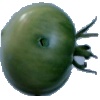
Label: Tomato not Ripened 1